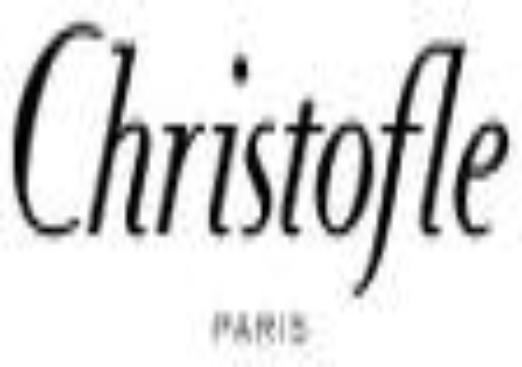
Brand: CHRISTOFLE
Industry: Necessities